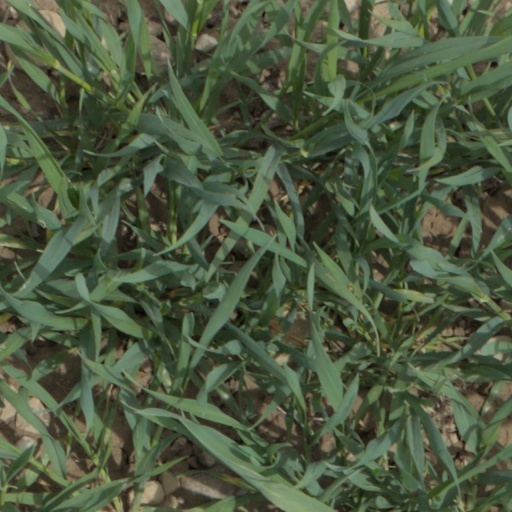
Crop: wheat